Battle of Remagen

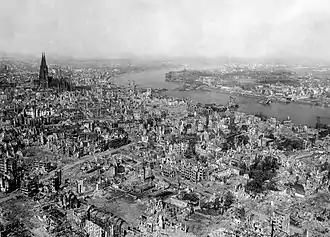
The Hohenzollern Bridge (center) in Cologne was destroyed after 1 March by German engineers before the Americans could capture it.

On 1 March 1945, of the 22 road and 25 railroad bridges across the Rhine, only four remained standing: the Hohenzollern Bridge in Cologne (destroyed by the Germans on 6 March); the (blown up by the Germans on the evening of 8 March); and the at Urmitz (destroyed by the Germans on 9 March); the Americans would capture the Ludendorff Bridge at Remagen on 7 March. In early March, units assigned to Operation Lumberjack, including the U.S. Army's 9th Armored Division, were tasked with mopping up elements of the German Army trapped on the west bank of the Rhine and to prevent a counterattack against the Ninth Army's flank.